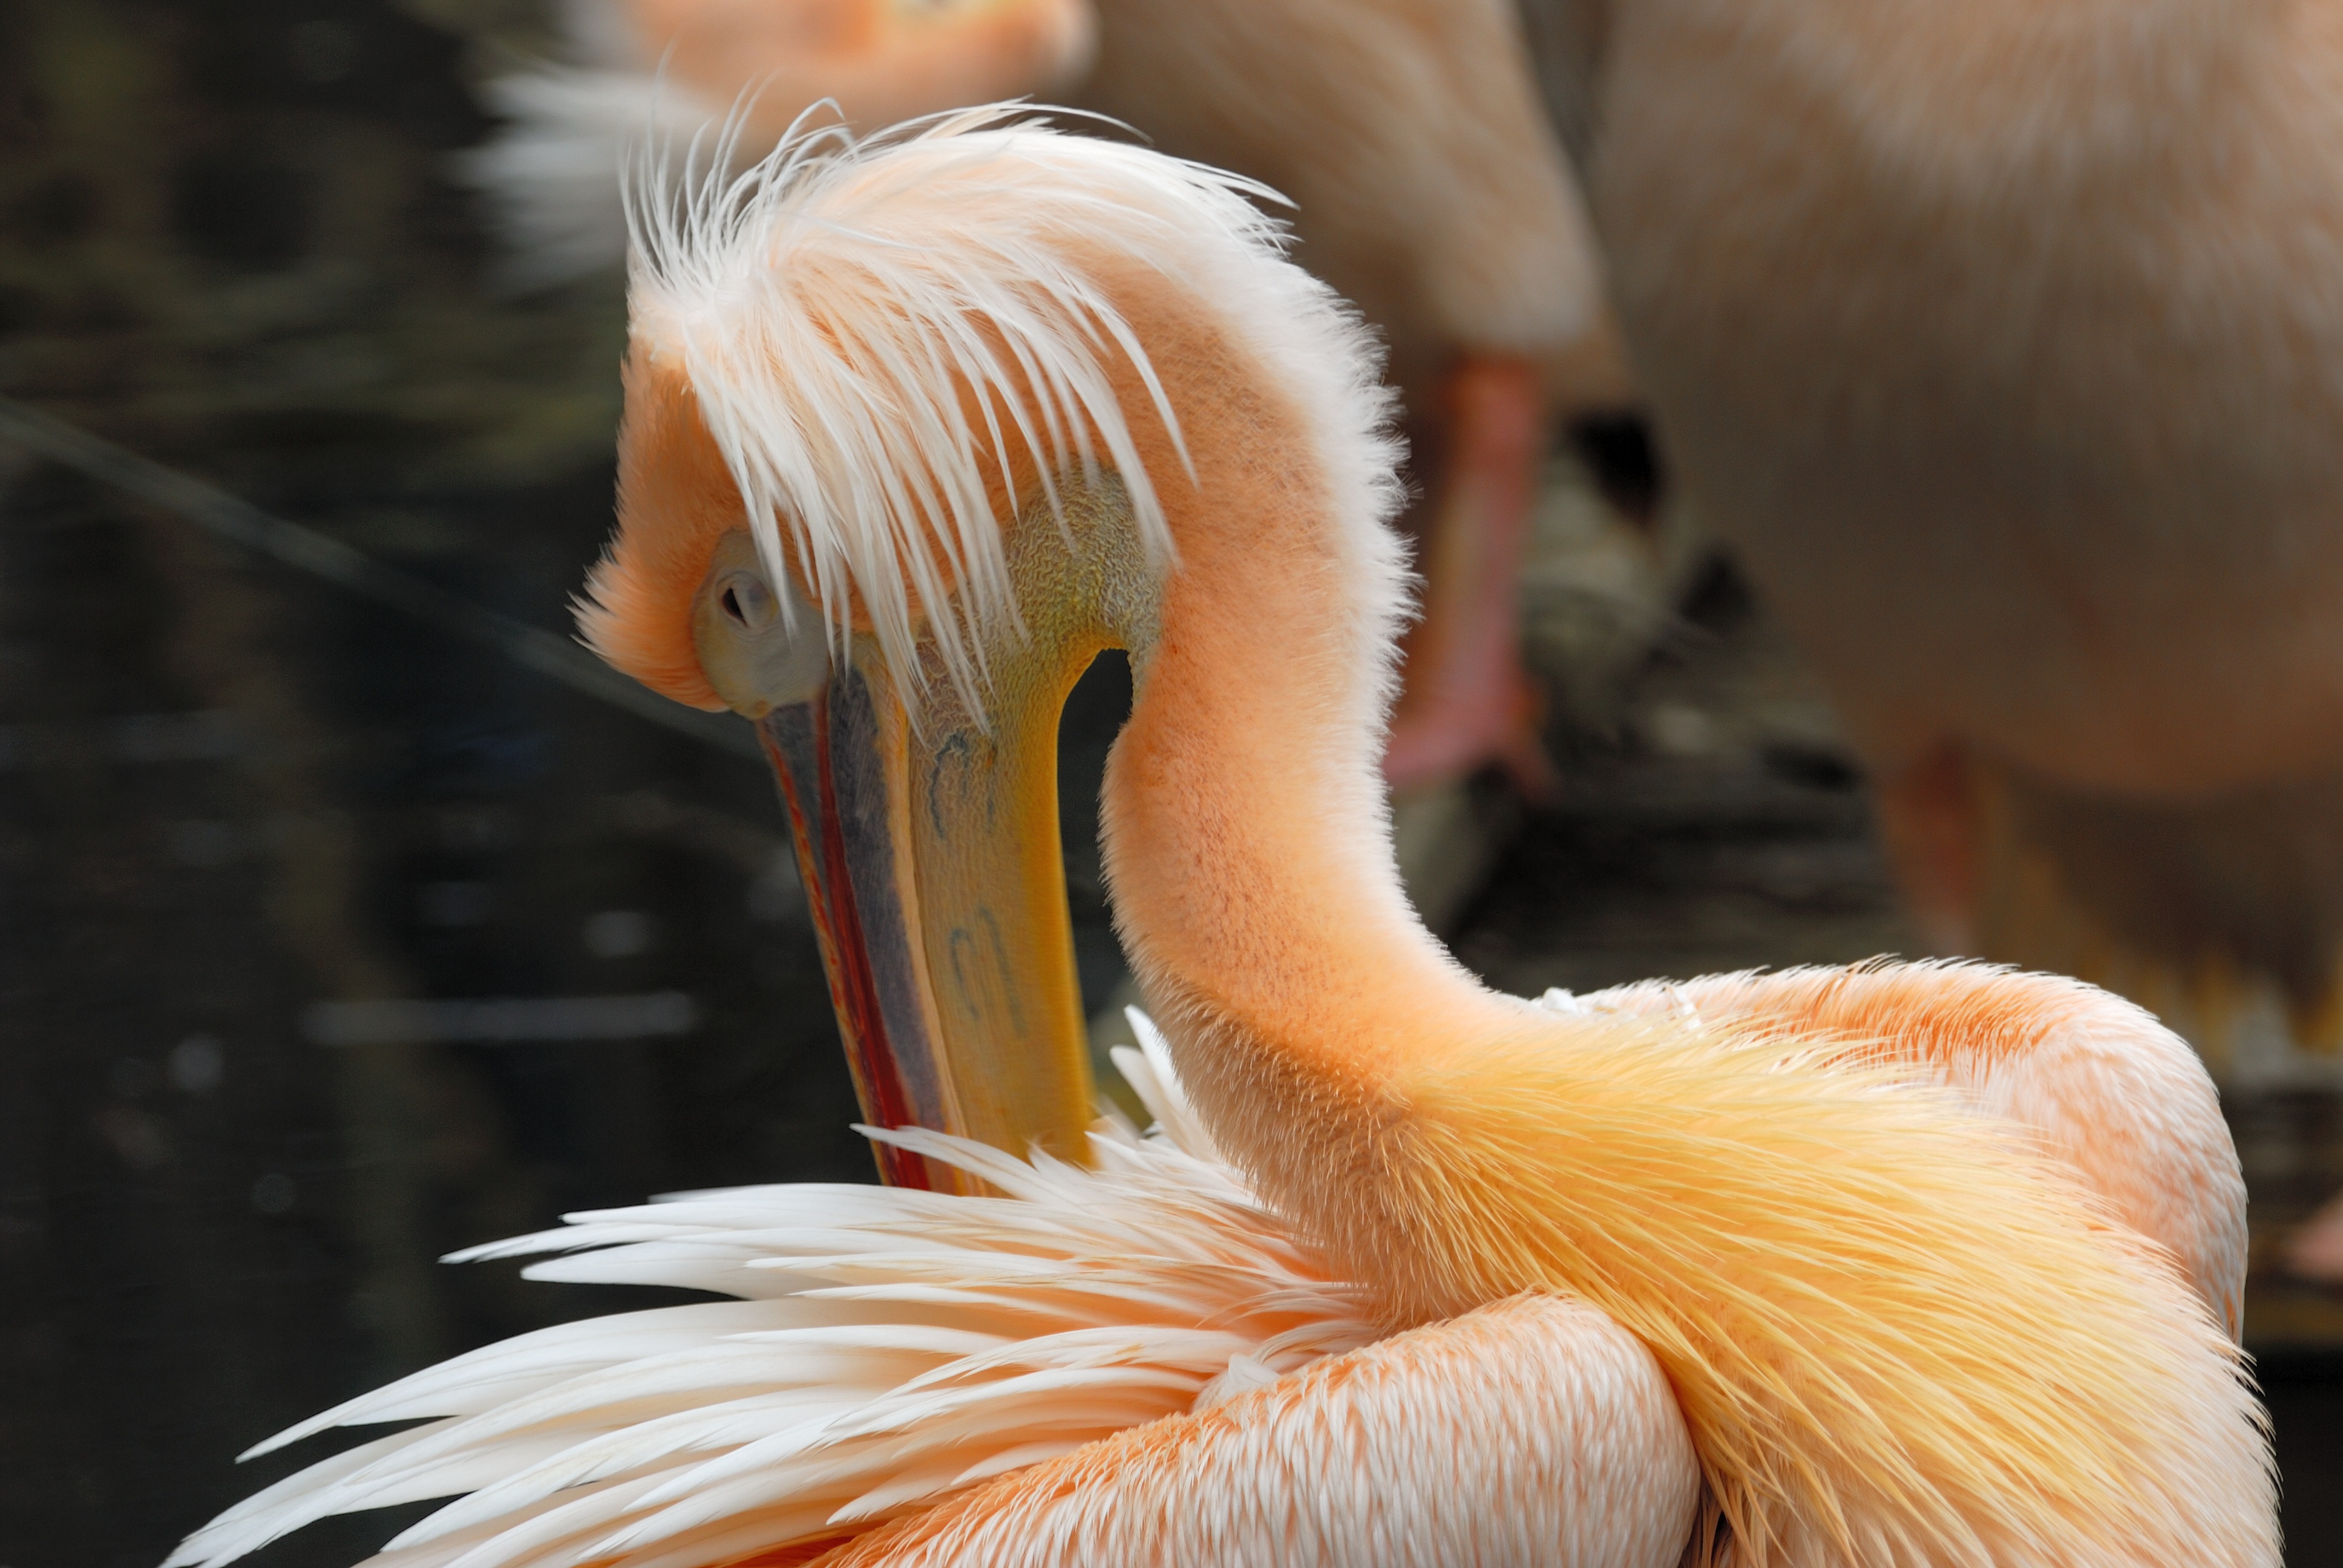
bird, wing, pelican, seabird, wildlife, beak, fauna, close up, flamingo, vertebrate, water bird, pelecaniformes, artis